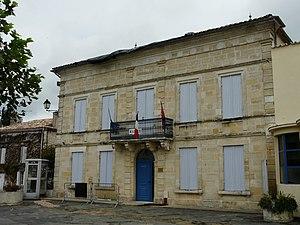
La mairie de Saint-Martin-de-Gurson, Dordogne, France.
Saint-Martin-de-Gurson, précédemment orthographiée Saint-Martin-de-Gurçon, est une commune française située dans le département de la Dordogne, en région Nouvelle-Aquitaine.